Ungnadia

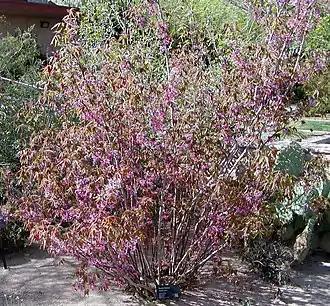
Mexican buckeye form

Ungnadia is a genus of flowering plants in the family Sapindaceae, containing one species, Ungnadia speciosa, commonly known as the Mexican buckeye. It is native to northern Mexico, as well as Texas and southern New Mexico in the United States. The name honors Austrian ambassador Baron David Ungnad von Sonnegg, son of Andreas Ungnad von Sonnegg, who brought the horse chestnut ("Aesculus hippocastanum") to Vienna in 1576, introducing the plant into western Europe.